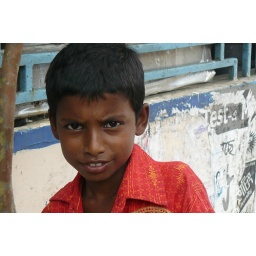
this boy wanted his photo taken and his shirt was then straightened by bystanders for the occassion